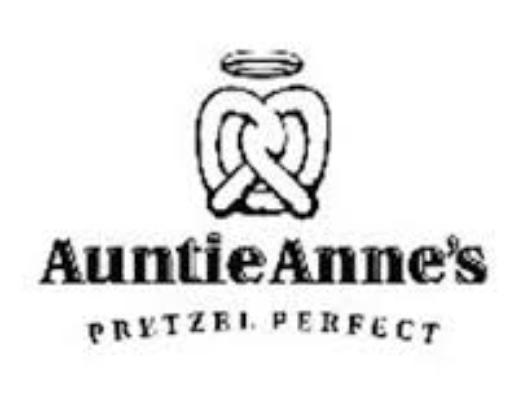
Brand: Auntie Anne's-1
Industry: Food